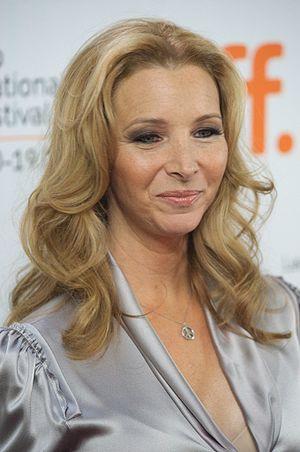
Lisa Kudrow est une actrice, productrice et scénariste américaine née le 30 juillet 1963 dans le quartier d'Encino, à Los Angeles, en Californie. Elle est notamment connue pour son rôle de Phoebe Buffay dans la série Friends, qui lui vaut un Emmy Award en 1998.